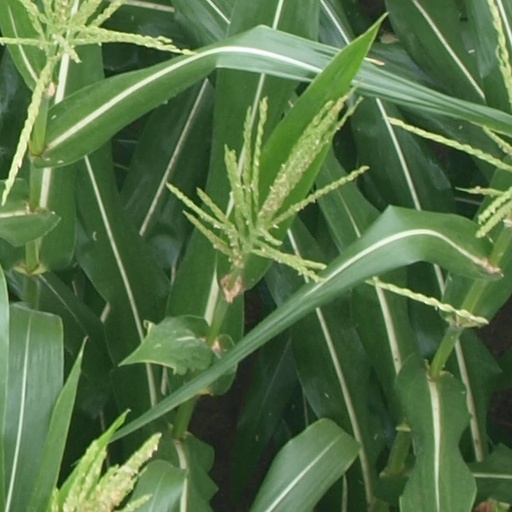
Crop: maize; corn